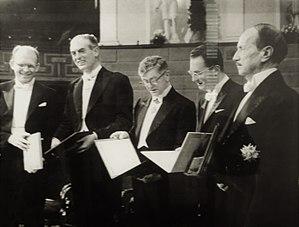
Cérémonie de remise du prix Nobel à Stockholm le 10 décembre 1960 (Musée Saint John Perse)
Alexis Leger, dit Saint-John Perse, né le 31 mai 1887 à Pointe-à-Pitre et mort le 20 septembre 1975 à Hyères, est un poète, écrivain et diplomate français, lauréat du prix Nobel de littérature en 1960.